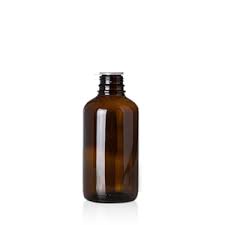
Waste category: glass